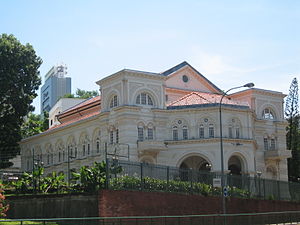
Chesed-El-synagogen
Chesed-El Synagoge
Chesed-El-synagogen er en synagoge i Singapore. Den står på Oxley-bakken i det centrale område i Singapores Central Business District.